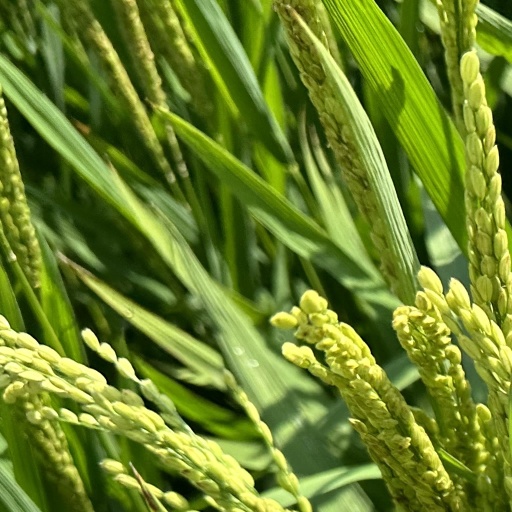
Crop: rice